Yam (vegetable)

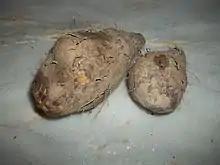
Purple yam ("D. alata")

"D. alata", called purple yam (not to be confused with the Okinawan purple "yam", which is a sweet potato), greater yam, winged yam, water yam, and (ambiguously) white yam, was first cultivated in Southeast Asia. Although not grown in the same quantities as the African yams, it has the largest distribution worldwide of any cultivated yam, being grown in Asia, the Pacific islands, Africa, and the West Indies. Even in Africa, the popularity of water yam is second only to white yam. The tuber shape is generally cylindrical, but can vary. Tuber flesh is white and watery in texture.